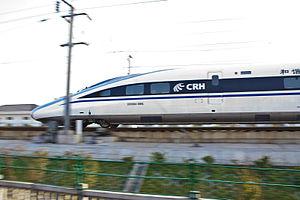
La grande vitesse ferroviaire en Chine consiste en un réseau de lignes à grande vitesse parcouru par des trains à grande vitesse, de la gamme Hexie issue de technologies étrangères et de la gamme Fuxing depuis 2017.